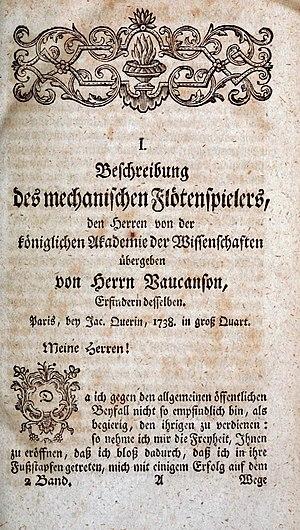
Le Canard de Vaucanson, également appelé le Canard digérant, digérateur ou défécateur, est un canard automate, créé par Jacques de Vaucanson vers 1734 et présenté au public en 1739, célèbre tant pour le naturel, la complexité et la diversité de ses mouvements que pour la manière réaliste dont il simule la digestion et la défécation. Cet automate impressionne vivement le public, assoit la renommée de Vaucanson et devient un symbole du rationalisme scientifique des Lumières. Il connaît une longue exploitation, jusqu'à la fin du XIXᵉ siècle, les circonstances de sa disparition restant incertaines. Sa digestion par dissolution des aliments est généralement considérée comme étant le produit d'expédients plutôt que d'une réelle simulation du processus physiologique.